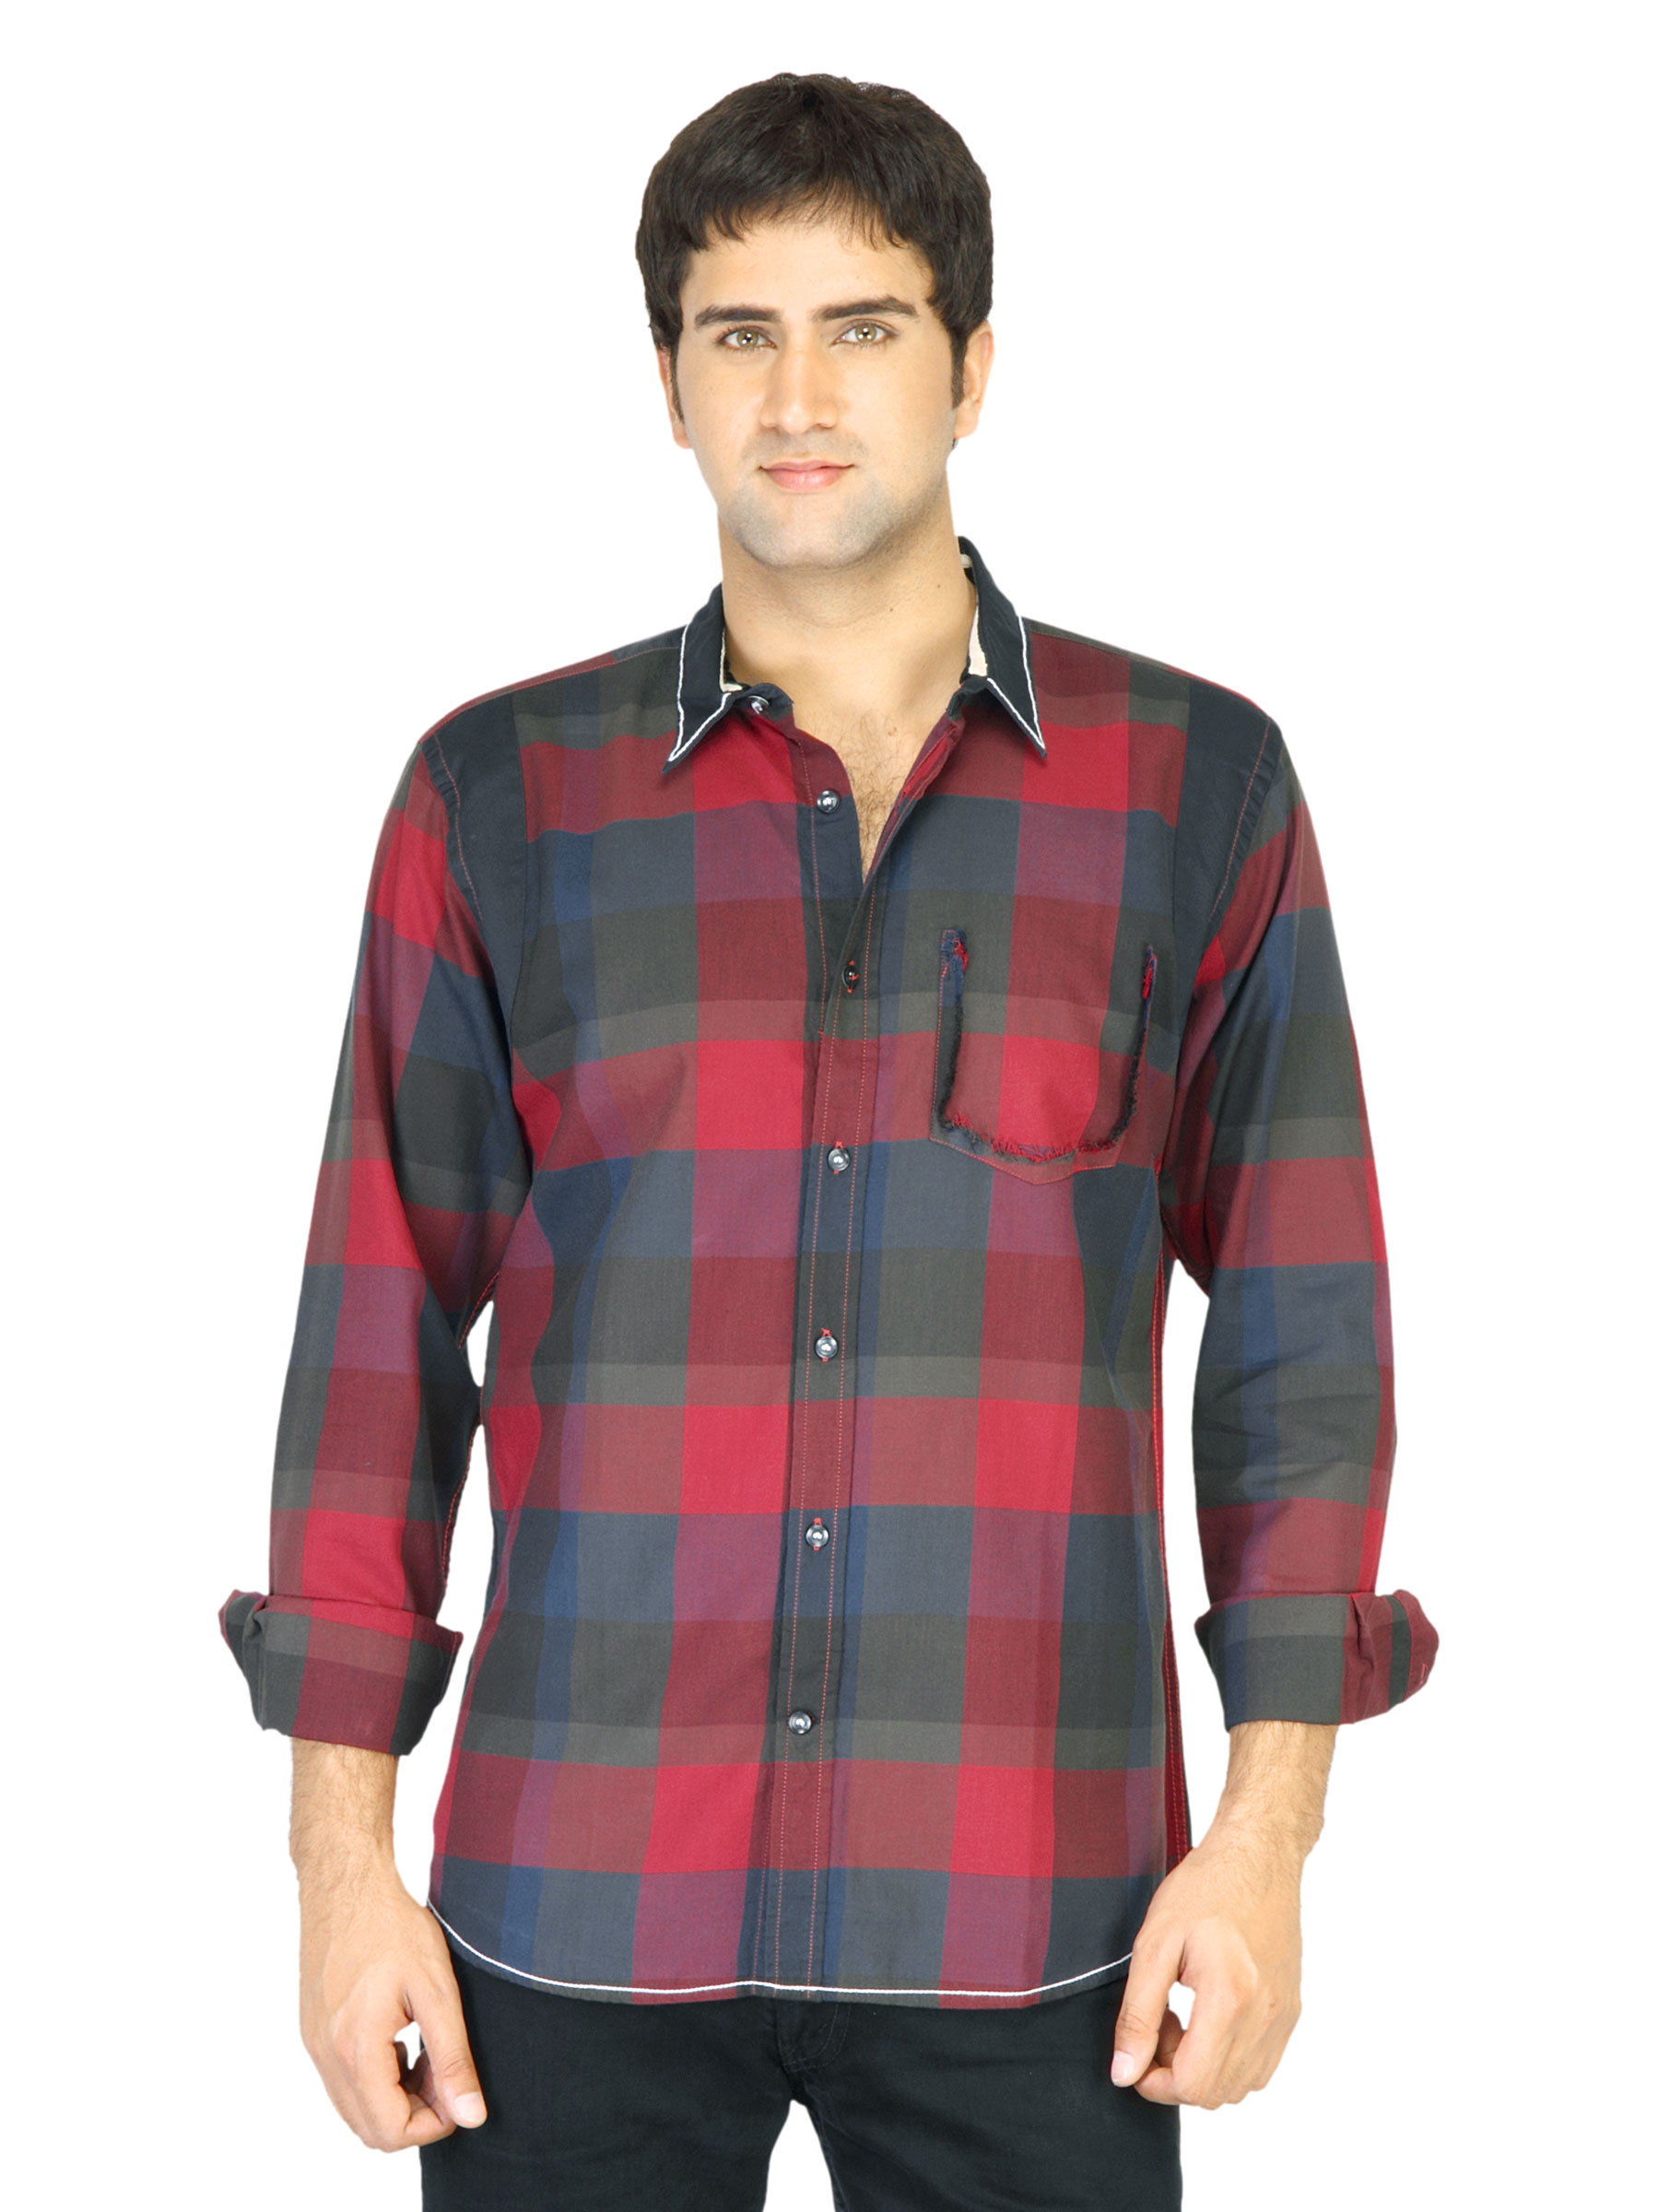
United Colors of Benetton Men Red Check Shirt
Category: Apparel / Topwear / Shirts
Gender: Men
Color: Red
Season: Fall 2011
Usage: Casual